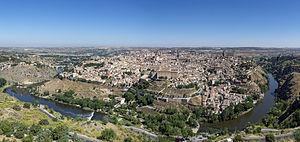
Vue générale de Tolède en Castille-La Manche (Espagne). Le Tage, au premier plan, encercle aux trois quarts la ville.